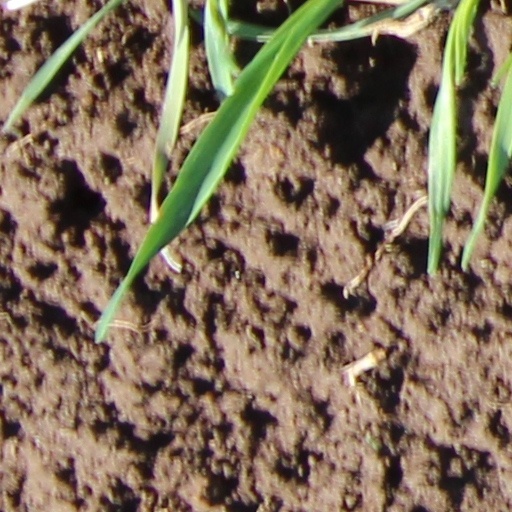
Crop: wheat